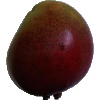
Label: red_mango